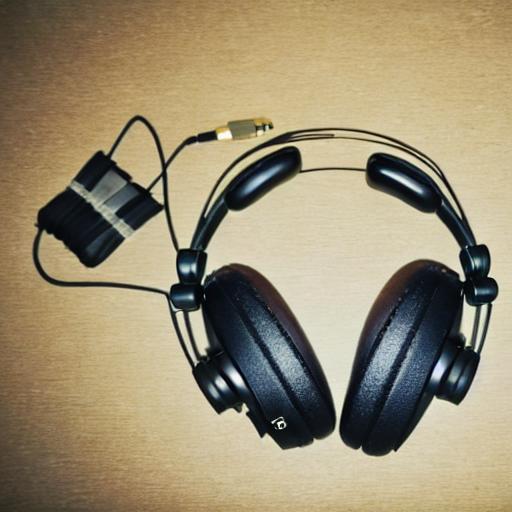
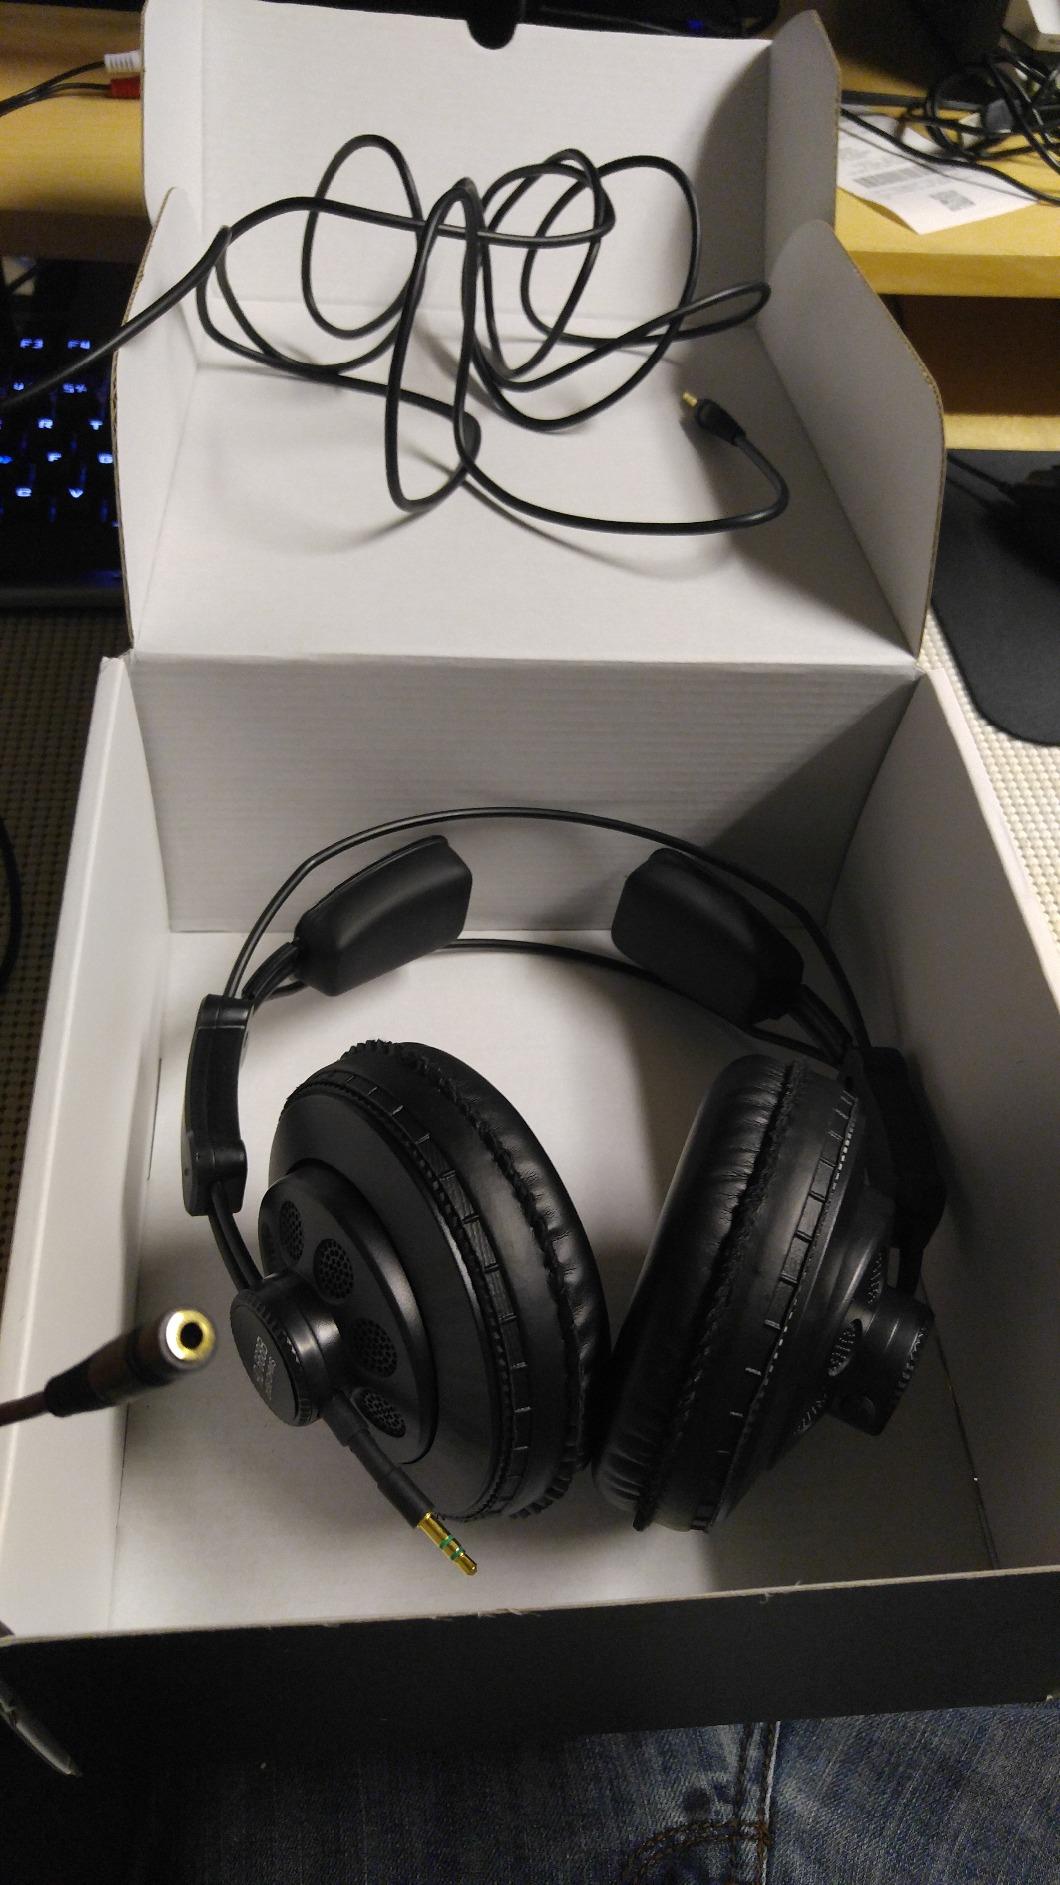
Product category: headphones
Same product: no